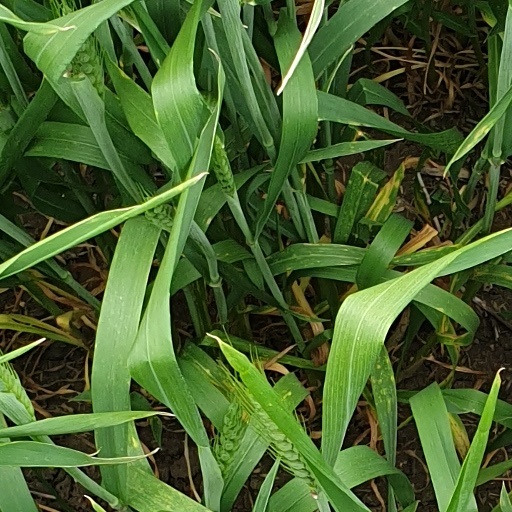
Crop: wheat